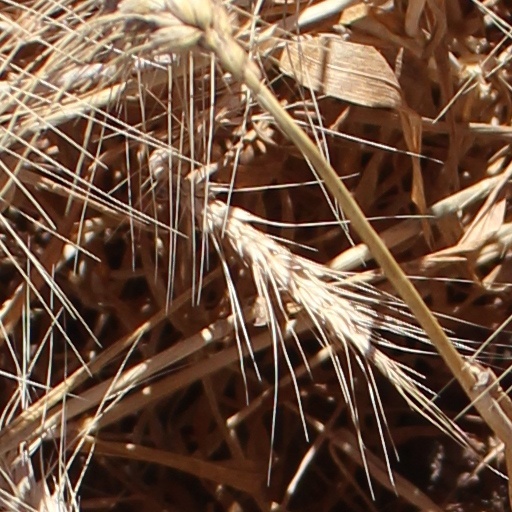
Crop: wheat